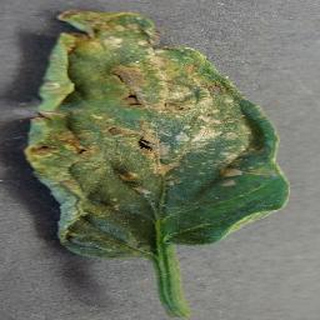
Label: tomato_bacterial_spot